Algiers Hotel

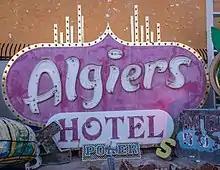
The Algiers' roadside sign, pictured at Las Vegas' Neon Museum.

The Algiers' facade was made of stucco and included several stores, each one topped by crown-shaped neon lights, similar to a Persian gateway or spire. Each store was separated by a section of vertical, polished gold raceways that featured chasing lights. Located on opposite ends of the facade were neon signs spelling out the hotel's name; the left side featured lettering in rose and ruby coloring, while the right side featured a metal sign box with the hotel's name on it. The hotel also had a roadside pole sign, located along Las Vegas Boulevard, which was lit in neon lighting and was topped by a crown. The Algiers' signs were manufactured by YESCO, and were refinished by Larsen Sign Company in 1992. The hotel structures were accessed through an archway at the left end of the facade. A second parking lot, narrow in size, was located along the facade.